Minoru Hatashita

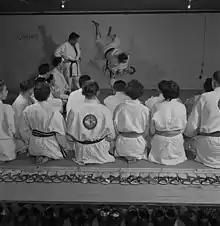
Hatashita instructing a judo class in 1955

Minoru "Frank" Hatashita (17 September 1919 – 24 August 1996) was the first Canadian judoka to achieve the rank of "hachidan" (8th dan) and was deeply involved in the development and promotion of Judo in Canada. He was the President of the Canadian Kodokan Black Belt Association (now Judo Canada) for 18 years, President of the Pan-American Judo Union, Vice-President of the International Judo Federation, and Doug Rogers' coach at the 1964 Summer Olympics, where Rogers won silver. Hatashita was inducted into the Canadian Olympic Hall of Fame in 1975 and the Judo Canada Hall of Fame in 1996.